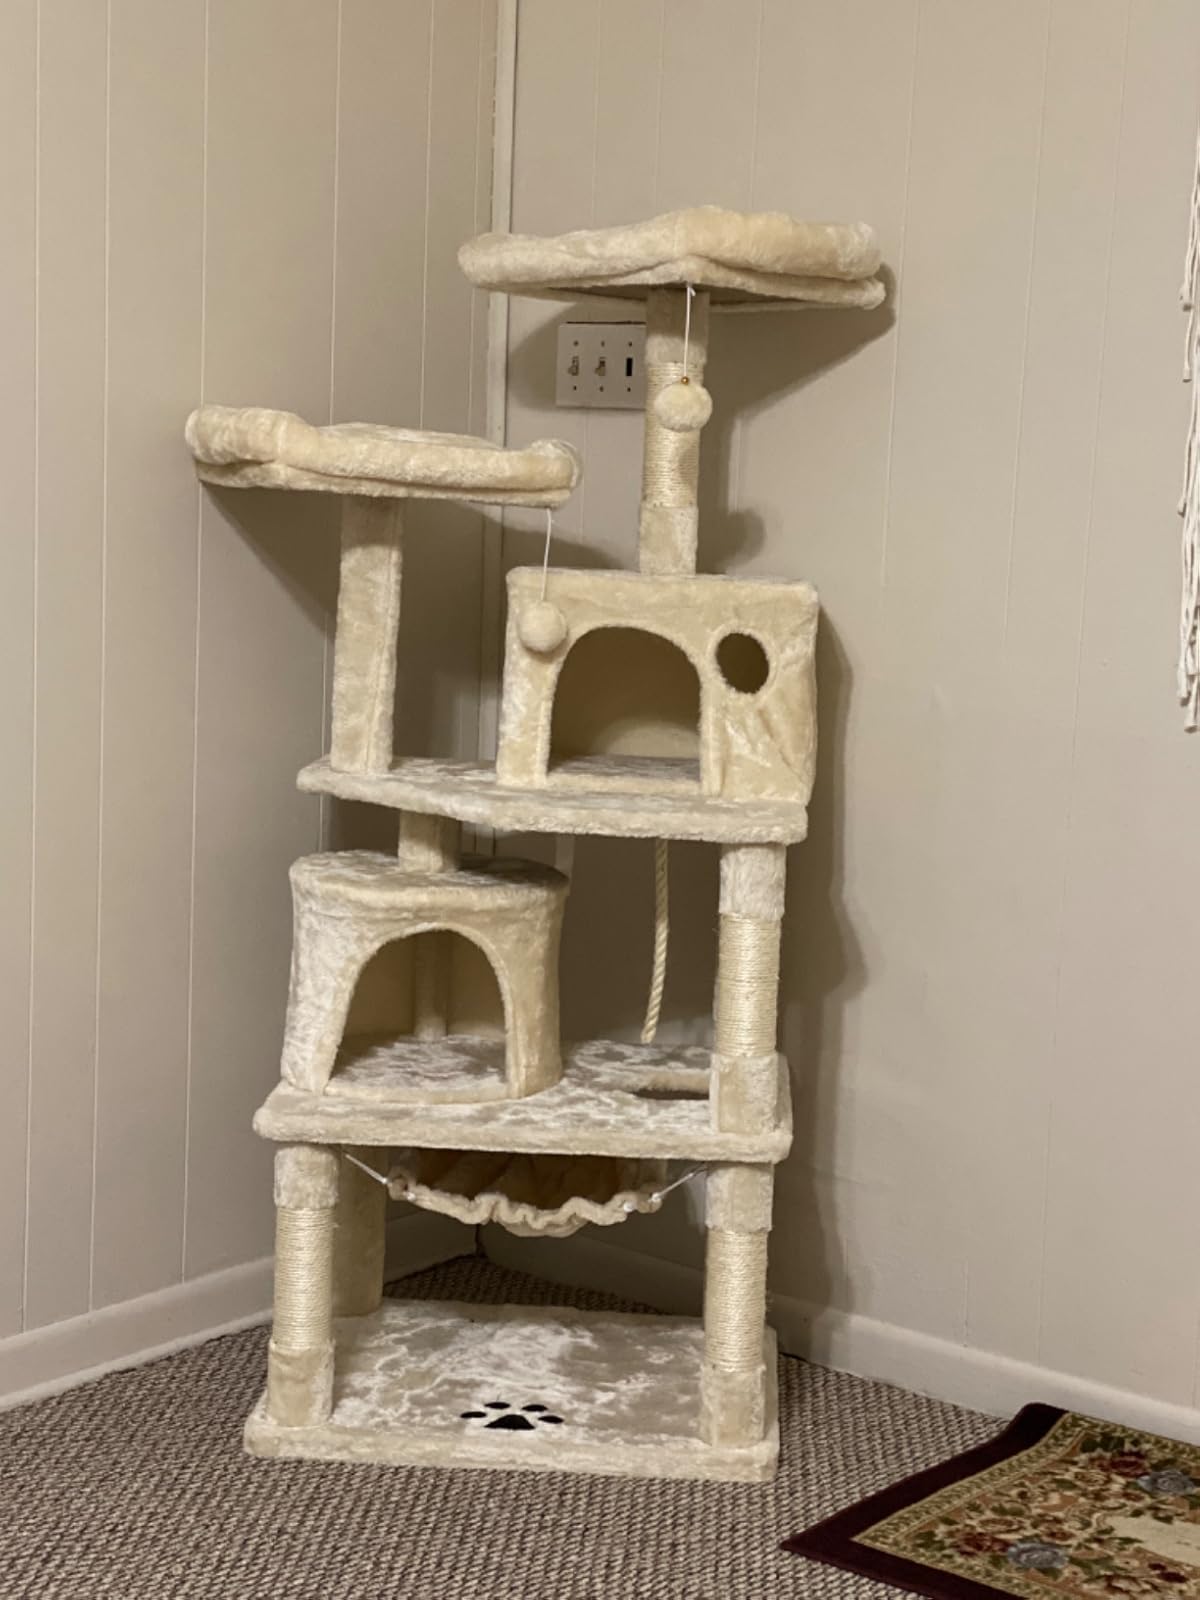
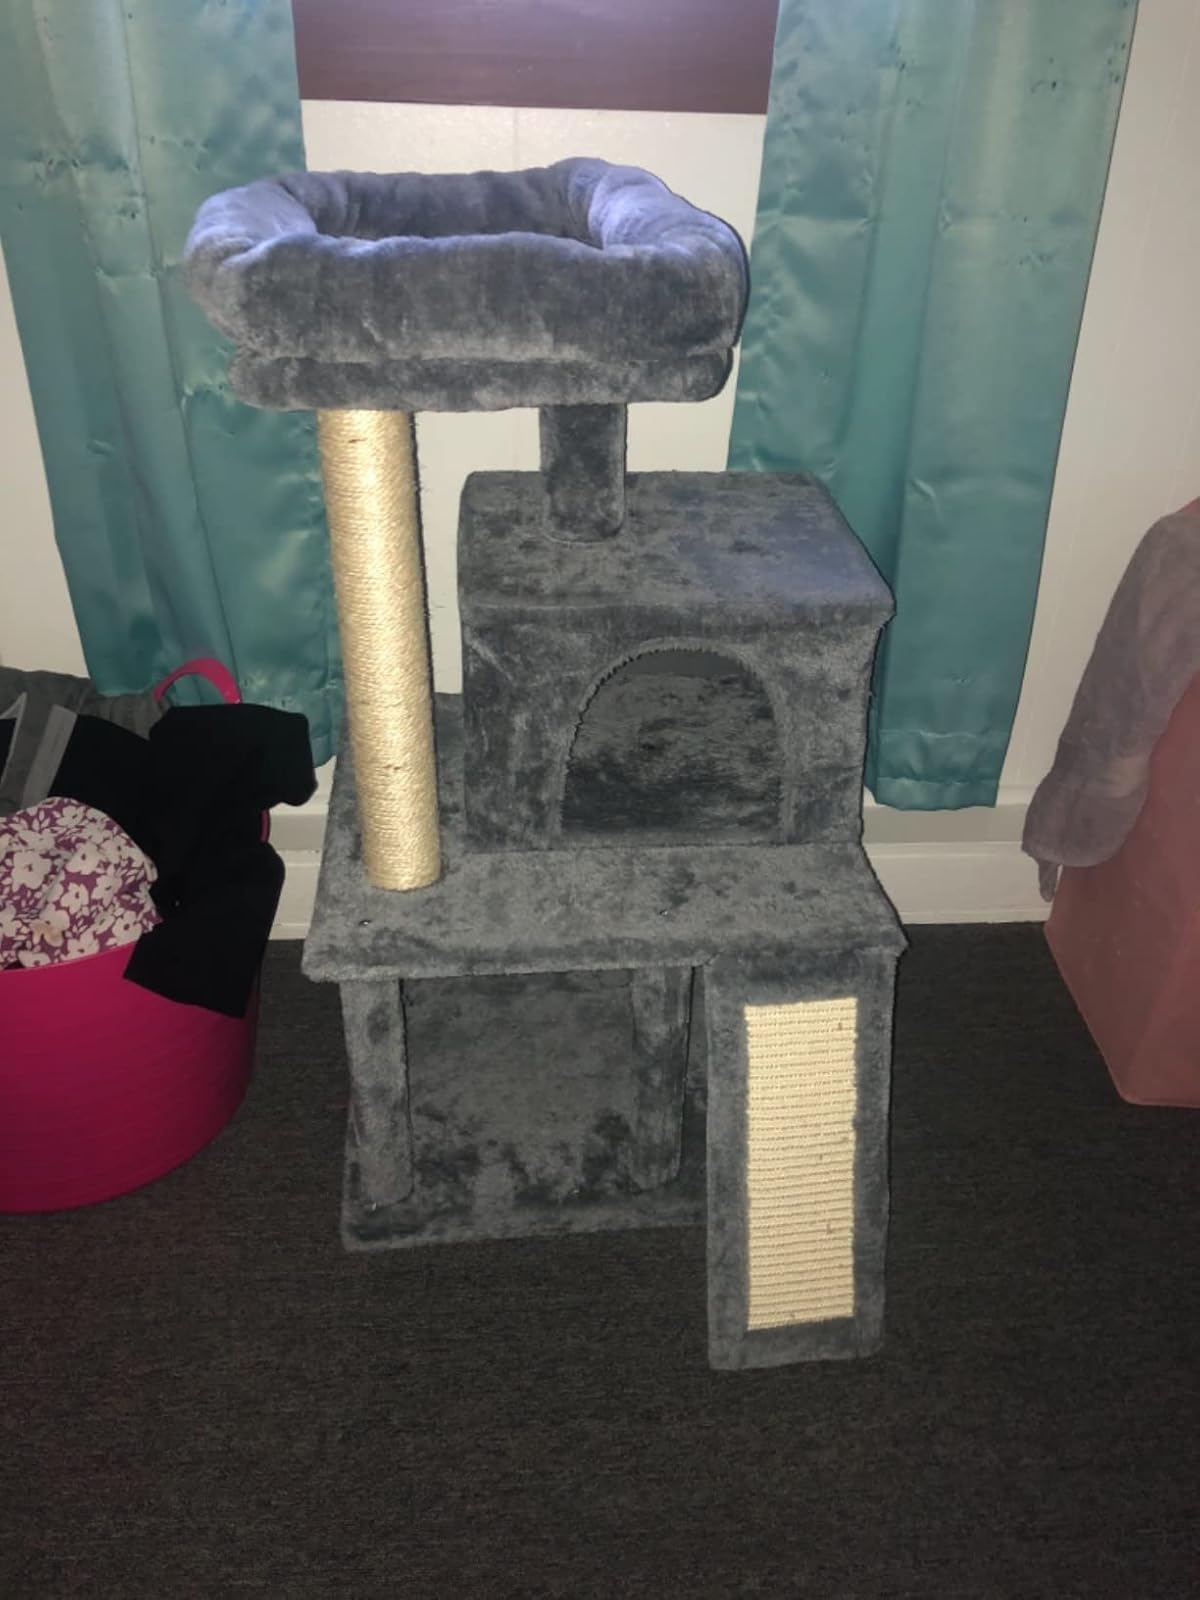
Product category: items_cat tree
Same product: no